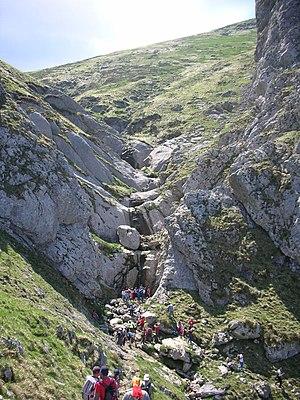
Le mont Txindoki, aussi appelé Larrunarri ou Ñañarri est une montagne du massif d'Aralar, sur la commune basque d'Amezketa, entre les provinces du Guipuscoa et de Navarre, située à 1 346 mètre d'altitude.